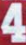
Number: 4